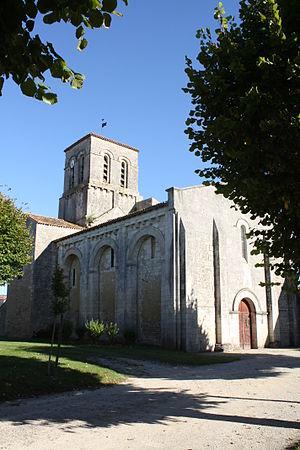
Église de la Transfiguration de Cressé (Classé) This building is indexed in the Base Mérimée, a database of architectural heritage maintained by the French Ministry of Culture,
Cressé est une commune du Sud-Ouest de la France située dans le département de la Charente-Maritime.